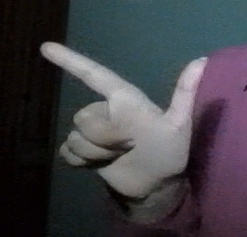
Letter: yaa